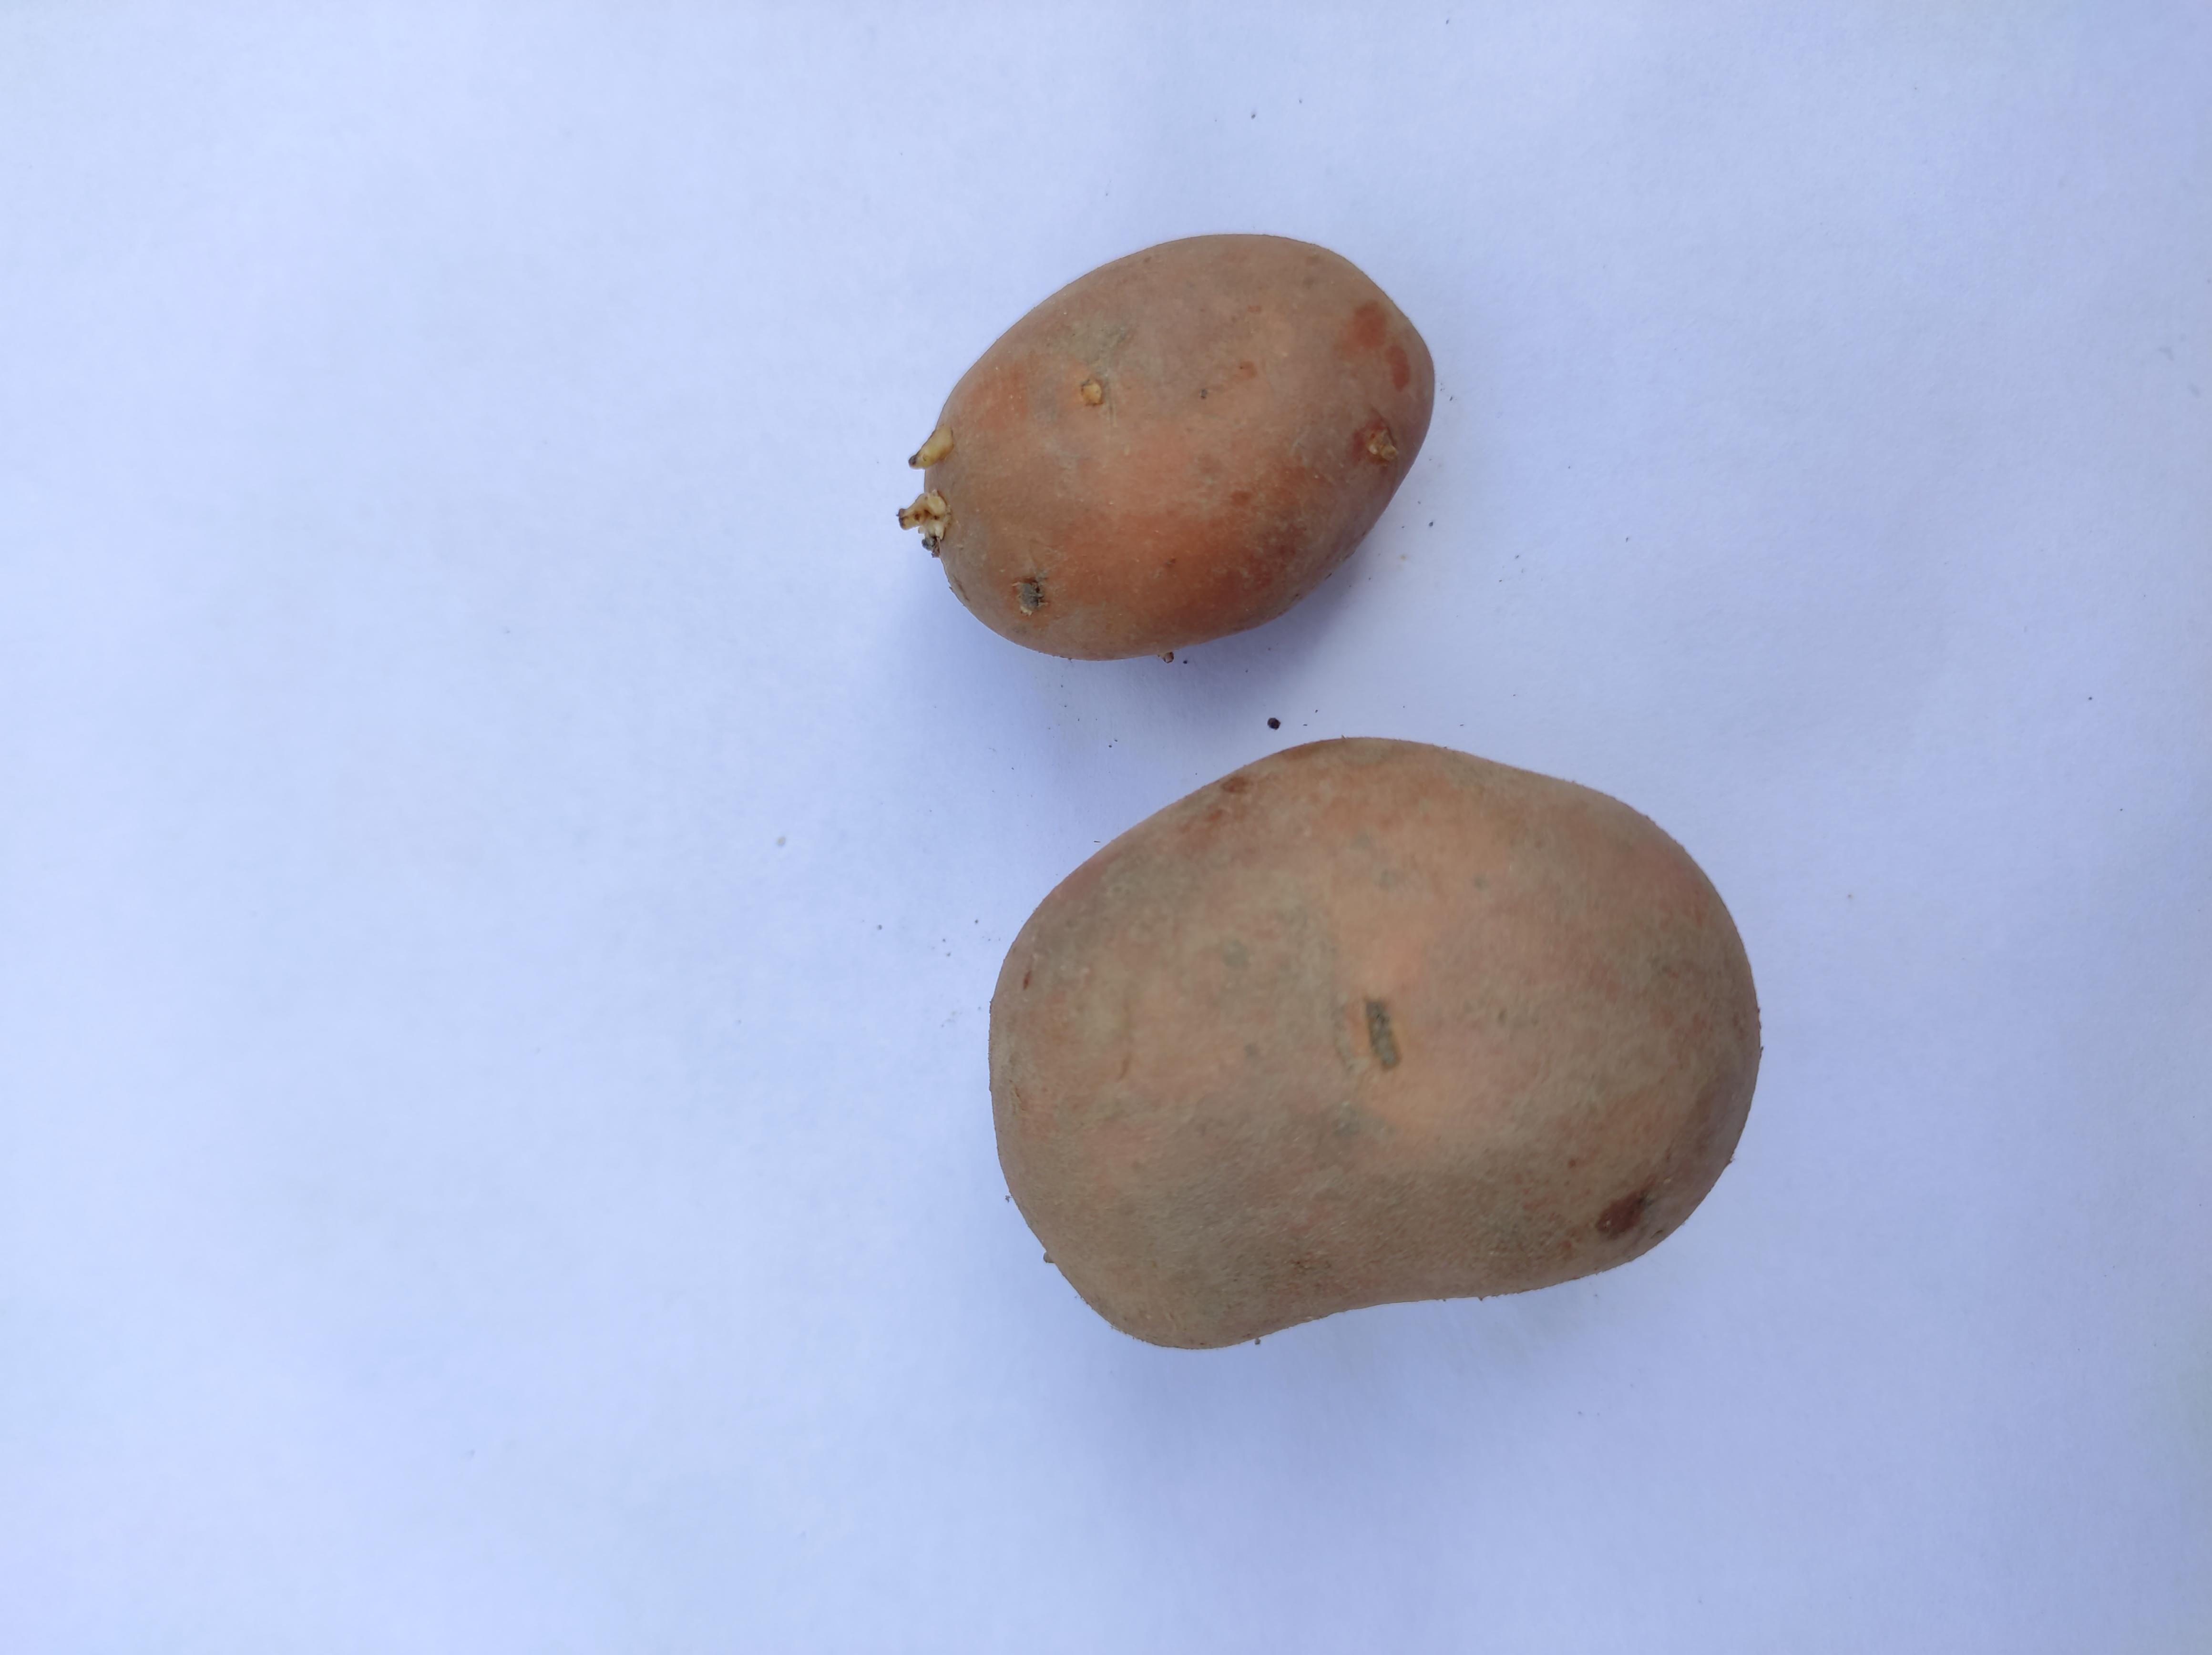
Label: Potato